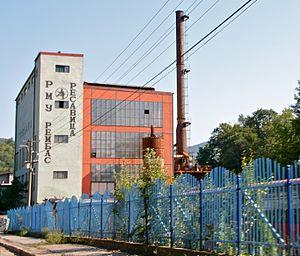
Resavica est une ville de Serbie située dans la municipalité de Despotovac, district de Pomoravlje. Au recensement de 2011, elle comptait 2 002 habitants.